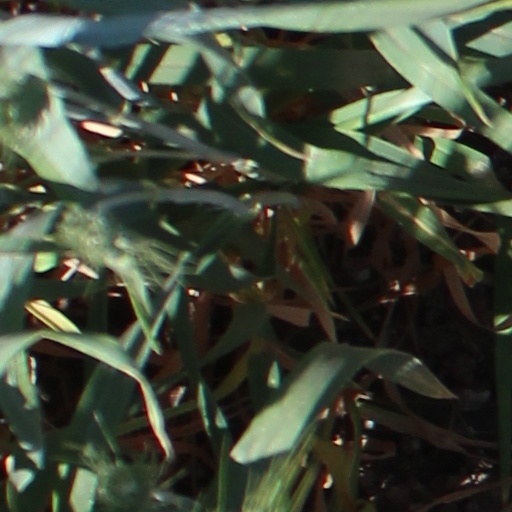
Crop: wheat